Chad Gilbert

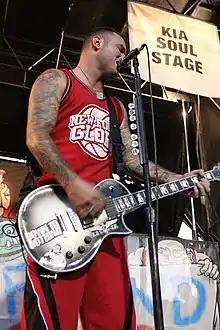
Gilbert performing with New Found Glory in Scranton, Pennsylvania, in 2012

Chad Everett Gilbert (born March 9, 1981) is an American musician and record producer. He is best known as a founding member of the rock band New Found Glory, for whom he plays lead guitar, sings backing vocals, and composes music. He was also the lead vocalist for the band's now-defunct side-project, International Superheroes of Hardcore. Additionally, Gilbert was the vocalist for the hardcore punk band Shai Hulud between 1995 and 1998, and from 2012 to 2013.